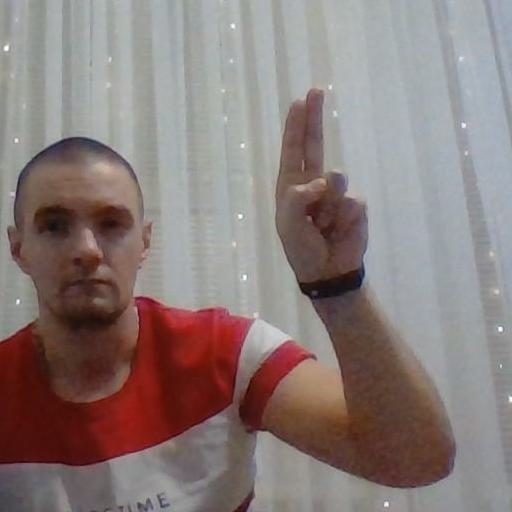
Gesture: two_up